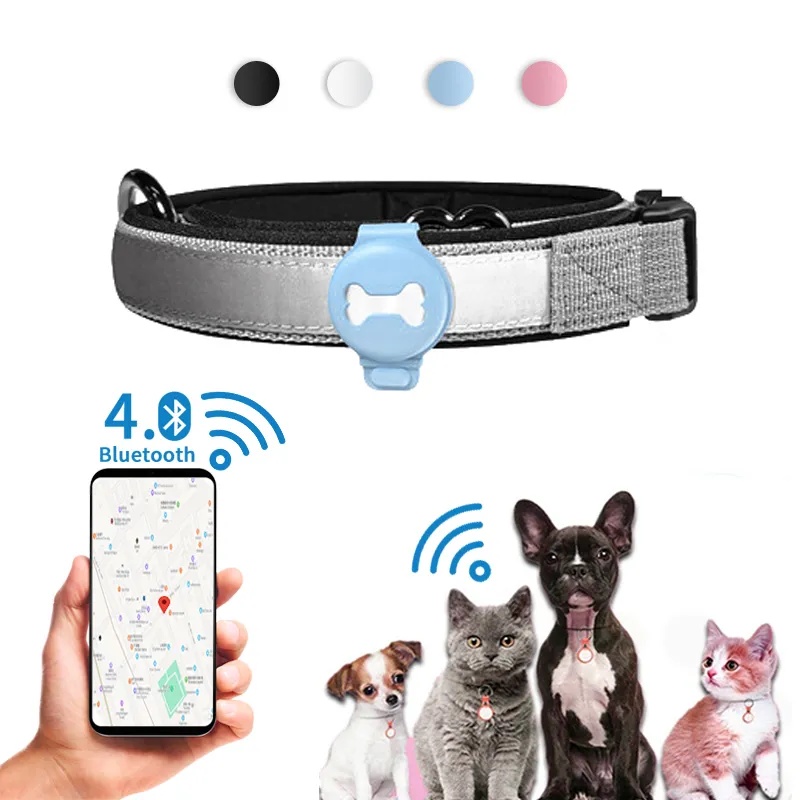
Bluetooth Pet GPS Tracker For Cat Dog Bird Anti-lost Record Tracking tool
SPECIFICATIONS Brand Name : None Origin : Mainland China Is Smart Device : YES Battery Life : 30 Hours & Up Feature 1 : Positioning record Function Feature 2 : Localizador GPS Feature 3 : Smart Child Tracker Feature 4 : Pet Tracker Product Usage Overview: Seamless Bluetooth Connection: Our device features Bluetooth v4.0 EDR technology, enabling it to establish connections with up to four anti-lost devices simultaneously. Dual-Directional Control: Enjoy the convenience of two-way communication between your smartphone and anti-lost devices. They can both control each other efficiently. Extended Battery Life: With the power supply from a single 3V CR2032 button battery, our devices can function for an impressive six months, reducing the need for frequent battery replacements. Intelligent Alarm System: When your anti-lost device ventures beyond the preset Bluetooth range, both your mobile phone and the anti-lost device will trigger an alarm simultaneously. Additionally, you can check the map location on your mobile phone when the device is disconnected. Anti-Nuisance Feature: To prevent interruptions during important tasks, our device can be set to mute for a specific period. Specifications: Compatibility: Compatible with Apple iOS 9.0 or above and Android 9.0, equipped with Bluetooth 4.0 or higher. Communication Protocol: Utilizes Bluetooth v4.0 EDR for efficient communication. Multi-Device Management: A single smartphone can effortlessly manage up to four anti-lost devices concurrently. Effective Range: Covers a working distance of approximately 50 meters. Battery Longevity: Powered by a CR2032 button battery, the device boasts a prolonged battery life of up to six months. App Voice: English Experience the convenience and security of our Bluetooth Anti-Lost Device, designed to simplify your life and safeguard your belongings. Get yours at Boss Deals today! The product APP can be downloaded for free by scanning the QR code or finding iSearching in the Apple/Android system store.
Brand: BOSS Deals
Category: Animals & Pet Supplies > Pet Supplies > Pet Biometric Monitors > Pet Pedometers